Sydney

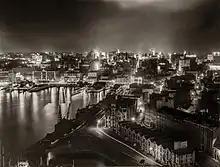
The Sydney skyline at night in 1938.

When the six colonies federated on 1 January 1901, Sydney became the capital of the State of New South Wales. The spread of bubonic plague in 1900 prompted the state government to modernise the wharves and demolish inner-city slums. The outbreak of the First World War in 1914 saw more Sydney males volunteer for the armed forces than the Commonwealth authorities could process, and helped reduce unemployment. Those returning from the war in 1918 were promised "homes fit for heroes" in new suburbs such as Daceyville and Matraville. "Garden suburbs" and mixed industrial and residential developments also grew along the rail and tram corridors. The population reached one million in 1926, after Sydney had regained its position as the most populous city in Australia. The government created jobs with massive public projects such as the electrification of the Sydney rail network and building the Sydney Harbour Bridge.